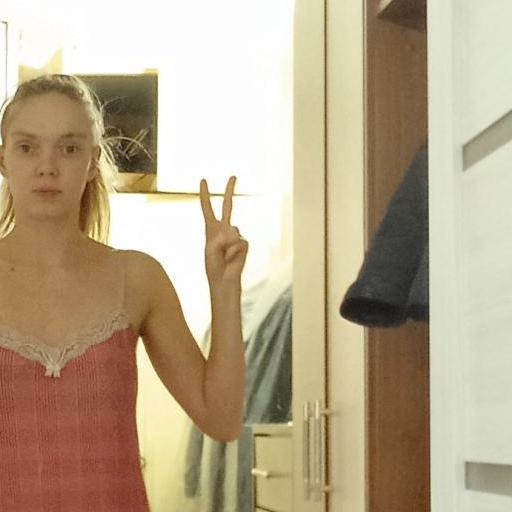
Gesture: peace